French leave

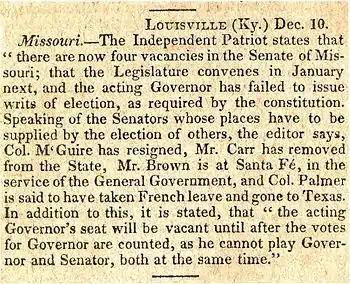
Article from the December 29, 1825, edition of the "National Gazette and Literary Register" published in Philadelphia reporting that Missouri Senator "Col. Palmer (Martin Parmer) is said to have taken French leave and gone to Texas".

French leave, sometimes a French exit, an Irish goodbye or an Irish exit, is a departure from a location or event without informing others or without seeking approval. Examples include relatively innocuous acts such as leaving a party without bidding farewell in order to avoid disturbing or upsetting the host, or more problematic acts such as a soldier leaving his post without authorization.